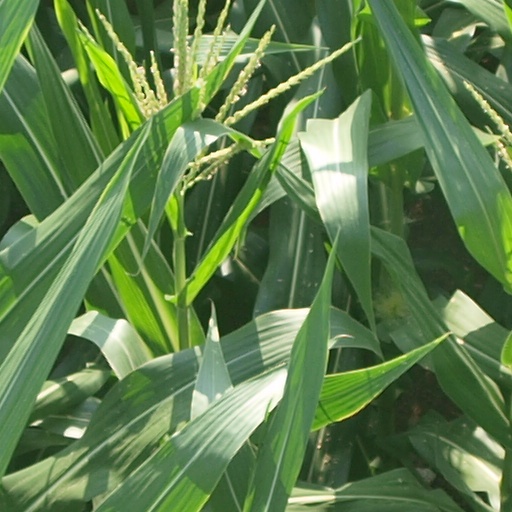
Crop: maize; corn